Schaproder Bodden

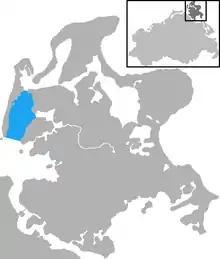
The Schaproder Bodden

The Schaproder Bodden is a "bodden" on the Baltic Sea coast between the island of Hiddensee in the west and the islands of Rügen and Ummanz in the east. To the north the Schaproder Bodden is linked to the Vitter Bodden by the so-called "Trog" between the Fährinsel and the "Stolper Haken" of Rügen island. To the south the "bodden" transitions into the Kubitzer Bodden. A boundary would be the line between the southern tips of the Hiddensee (Geller Haken) and Ummanz or the link from the Geller Haken - Insel Heuwiese.